Lizard buzzard

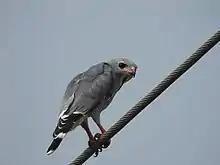
K. monogrammicus in The Gambia, December 2021

The lizard buzzard (Kaupifalco monogrammicus), or lizard hawk, is a bird of prey in the family Accipitridae. It is the only species placed in the genus Kaupifalco. It is native to Sub-Saharan Africa. Despite its name, it may be more closely related to the "Accipiter" hawks than the "Buteo" buzzards.